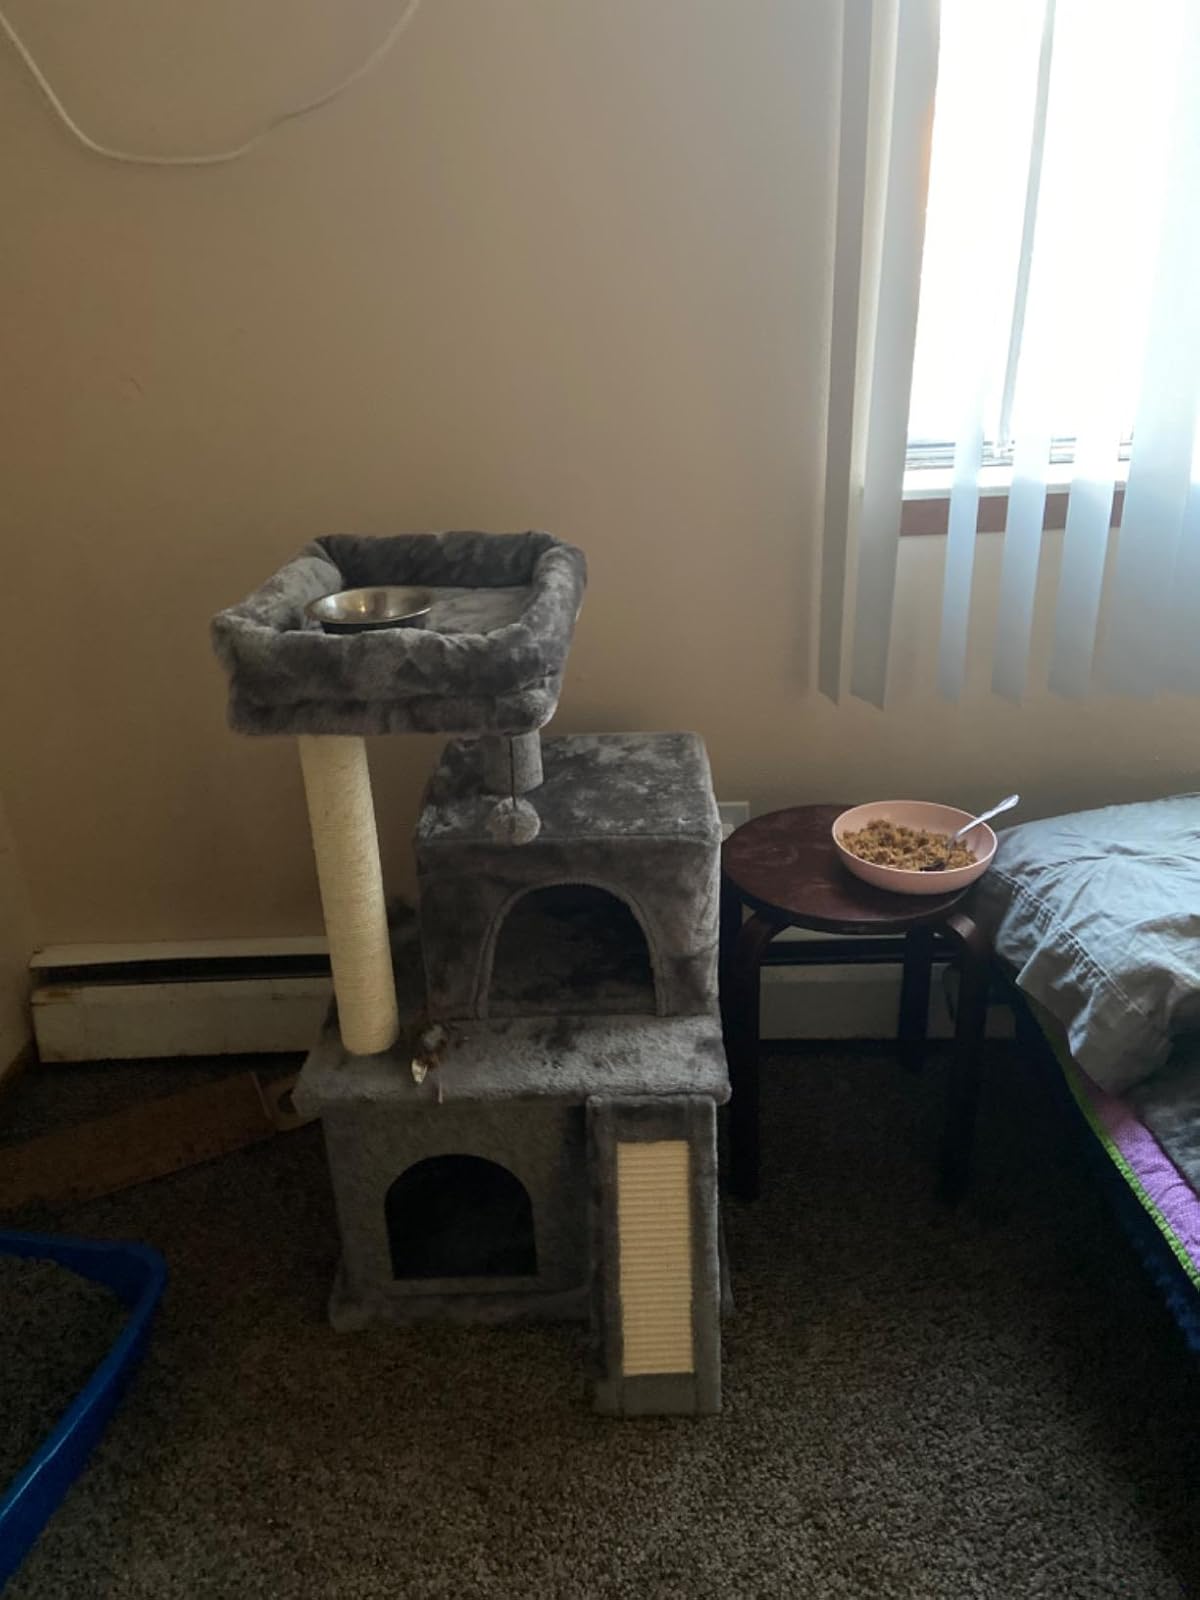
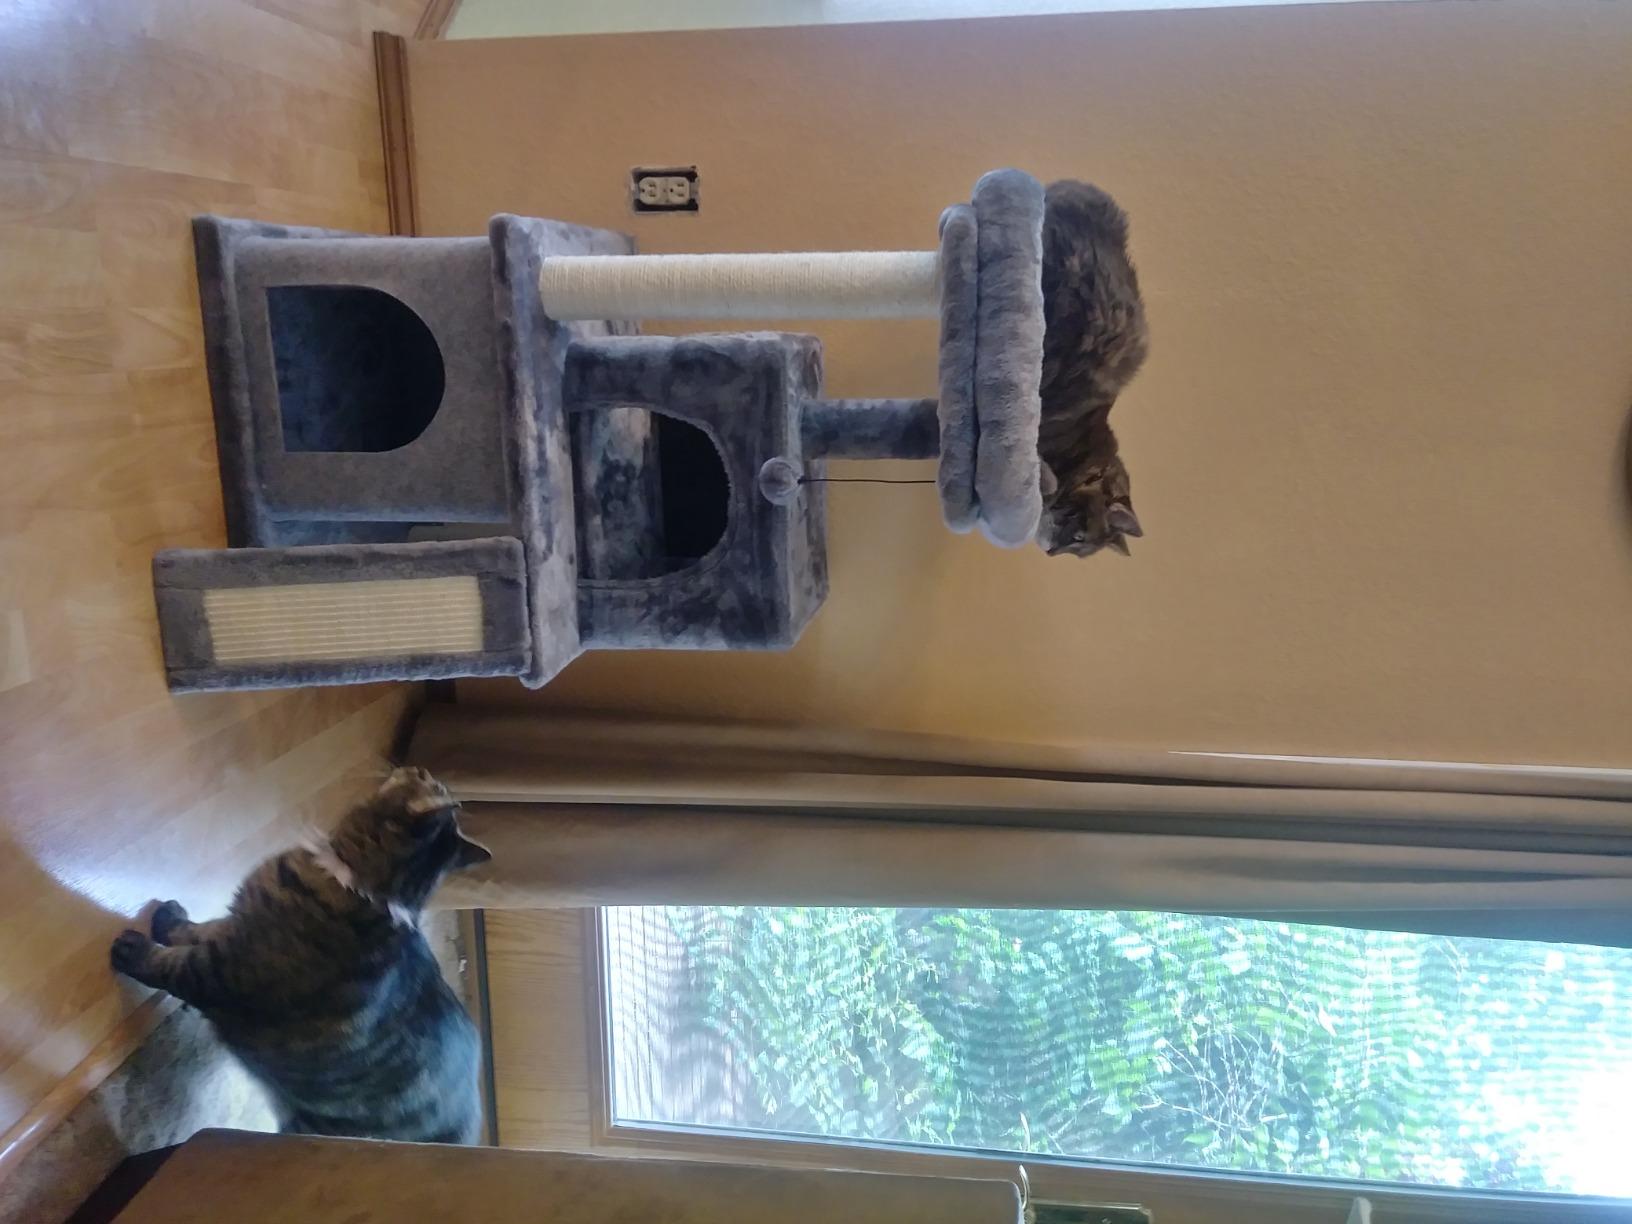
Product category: items_cat tree
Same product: yes